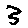
Label: 3